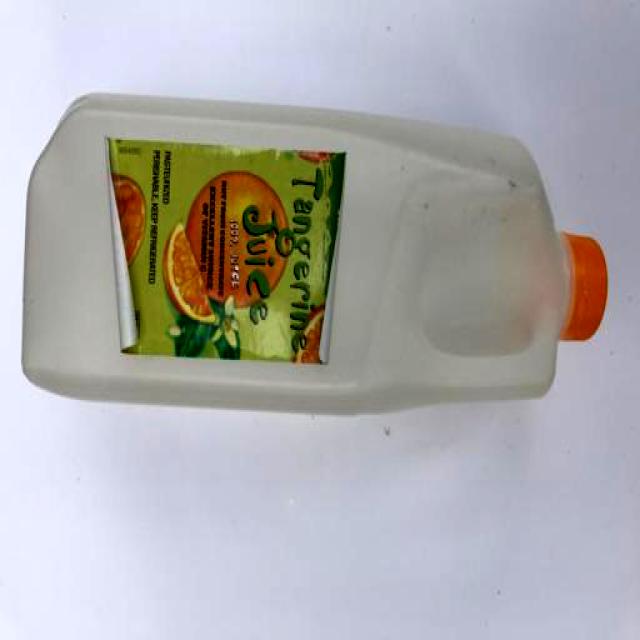
Label: Plastic